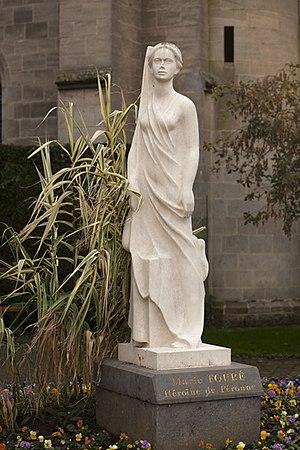
Statue de Marie Fouré, alias Catherine de Poix, héroïne de Péronne.
Cet article recense les œuvres d'art dans l'espace public du département de la Somme, en France.
Péronne est une commune française du département de la Somme, en région Hauts-de-France.
Marie Fouré ou Catherine de Poix de son nom d'épouse ou encore Marie de l'Arc, fut une héroïne de la ville de Péronne, qui défendit la cité, en 1536, lors du siège de la ville par les troupes de Charles Quint.